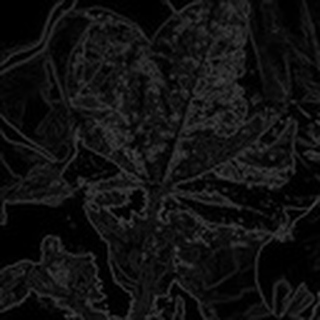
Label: cotton_aphids